Melissia

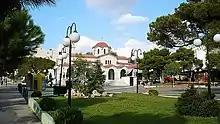
Melissia Main Square

Melissia began to be massively inhabited mainly in the early 1980s and at the end of the 1990s their residential saturation began. The table below shows the population development of Melissia, based on historical data from 1928 and official censuses by decade.